Holy Trinity Greek Orthodox Church, Vienna

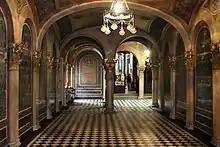
Church interior

Greek Orthodox churches have existed near this site since 1787, as a result of the 1781 Patent of Toleration issued by Joseph II, Holy Roman Emperor. The architect of the 1787 building was Peter Mollner.